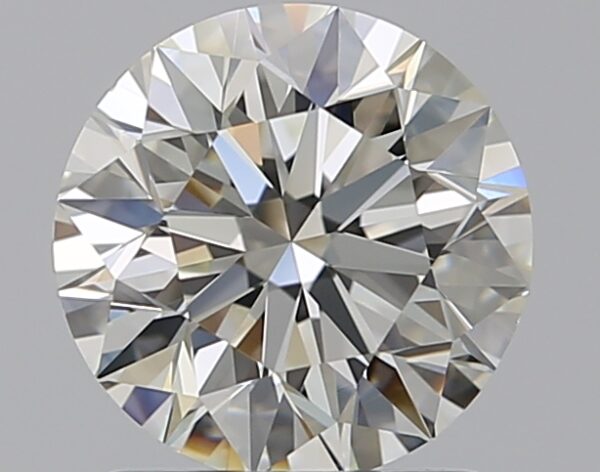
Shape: round
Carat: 1.29
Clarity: VS1
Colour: J
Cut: EX
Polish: EX
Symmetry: EX
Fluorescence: M
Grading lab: GIA
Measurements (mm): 6.89 x 6.93 x 4.36